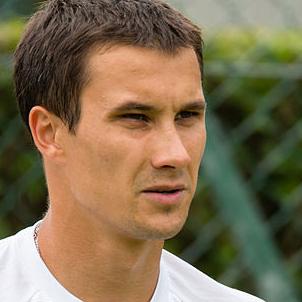
Age: 24